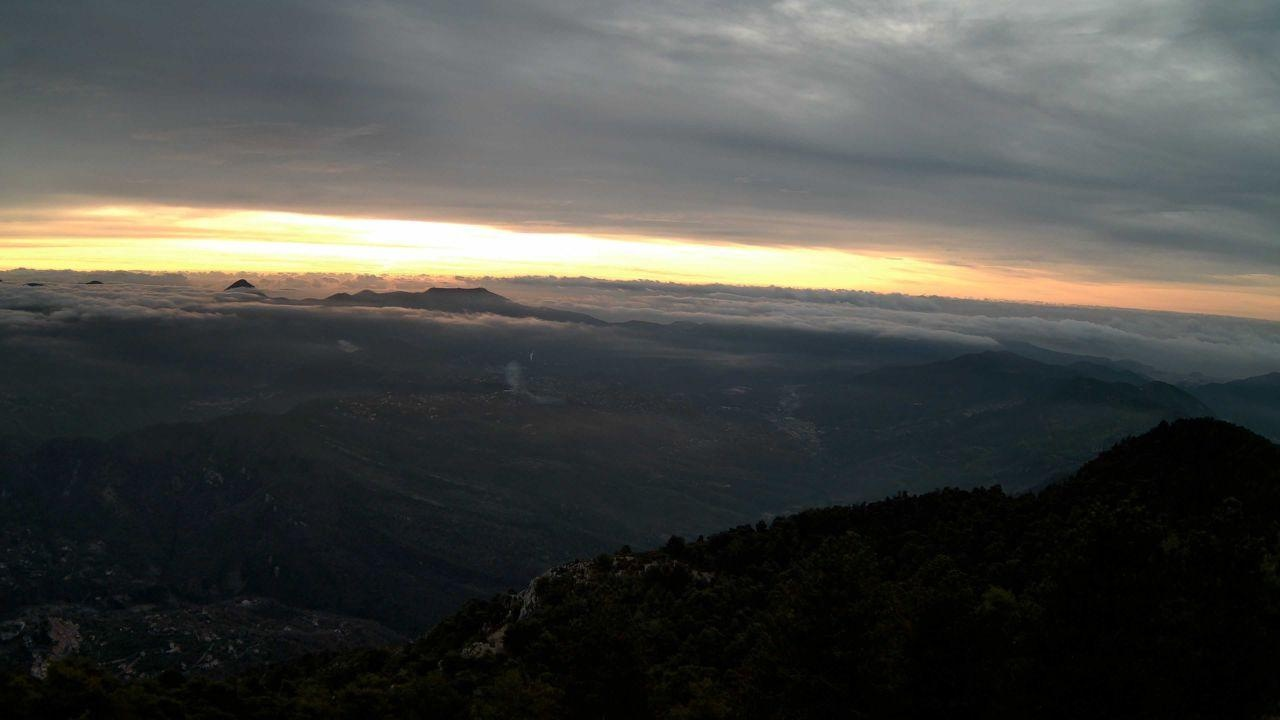
Fire: no
Smoke: no